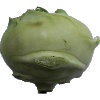
Label: Kohlrabi 1